Statue of Johan Ludvig Runeberg

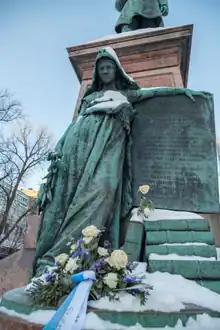
The words from three verses of the Finnish national anthem, in Runeberg's native language Swedish.

The memorial offers no evidence of the identity of the person it depicts, since it was considered to be self-evident at the time.